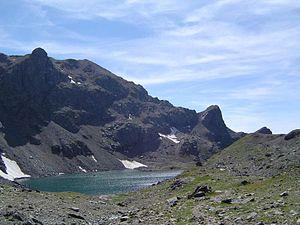
Photo du lac du Grand Doménon dans le massif de Belledonne.
La chaîne de Belledonne est un massif des Alpes françaises dont une partie est proche de Grenoble. Le massif est principalement situé dans le département de l’Isère, mais son versant nord-est se trouve pour sa part en Savoie. Son plus haut sommet, le Grand pic de Belledonne culmine à 2 977 m.